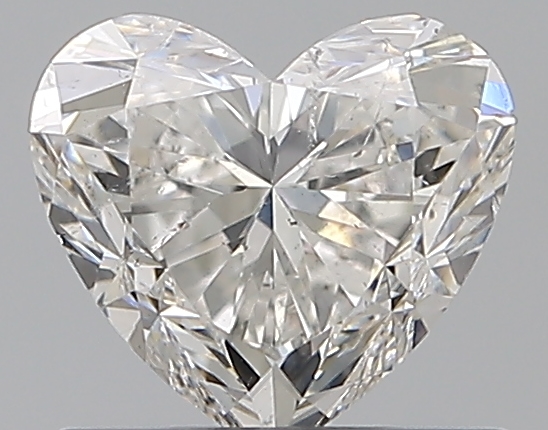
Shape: heart
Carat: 0.81
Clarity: SI2
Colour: G
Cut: EX
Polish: EX
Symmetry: VG
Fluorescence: N
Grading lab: GIA
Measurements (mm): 5.61 x 6.19 x 3.75